Eighth Army (United Kingdom)

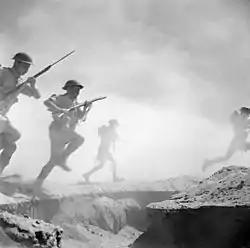
Posed action photo of British soldiers, portraying an attack during the battle.

Barr highlighted that the "fortnight of confusion" has generally been overstated and the Eighth Army was rather unscathed by the command changes. While it was a political necessity for Montgomery to distance himself from his predecessors, planning that Auchinleck, Dorman-Smith, Gott and de Guingand (who retained his position) had developed for defensive and offensive operations were retained and laid the groundwork for the following two battles at el Alamein. To address morale, Montgomery made a determined and deliberate effort to appeal to the troops. He delivered pep talks to groups of soldiers, was open to discuss policy with the rank and file and used these opportunities to disperse the Rommel myth. In August, the Eighth Army established its first medical center for soldiers suffering from battle exhaustion, where they could rest for short periods.